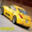
Label: automobile